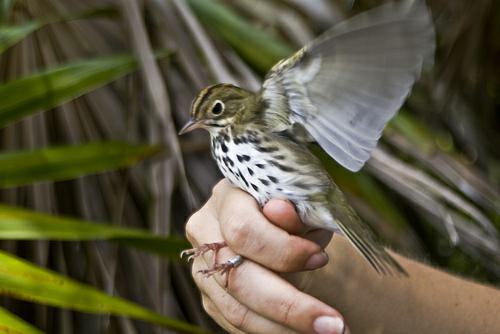
A photo of a ovenbird